József Molnár (painter)

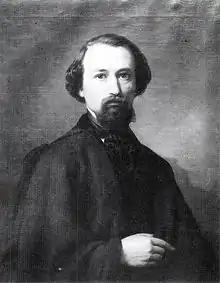
Molnár in c. 1849, self-portrait

Molnár was born in Zsámbék and studied in Venice, Rome and Munich. After his studies, he settled down in Stuttgart, where he earned money by painting portraits. He returned to Hungary in 1853 and started painting landscapes and historic paintings in Pest.